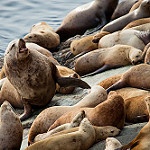
Label: sea